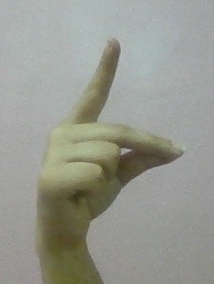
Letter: ta